Republic F-84 Thunderjet

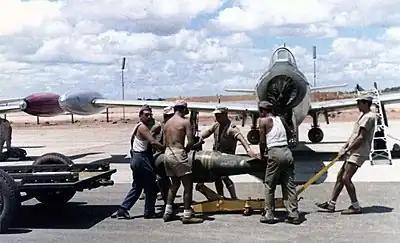
A Portuguese F-84 being loaded with ordnance in the 1960s, at Luanda Air Base, during the Portuguese Colonial War.

Despite the improvements, the in-service rates for the F-84E remained poor with only half of the aircraft operational in April 1950. This was primarily due to a severe shortage of spares for the Allison engines. The expectation was that F-84Es would fly 25 hours per month, accumulating 100 hours between engine overhauls. The actual flight hours for Korean War and NATO deployments rapidly outpaced the supply and Allison's ability to manufacture new engines. The F-84E was withdrawn from USAF service in 1956, serving with the Air Force Reserve until 1957 and lingering with ANG units until 1959.